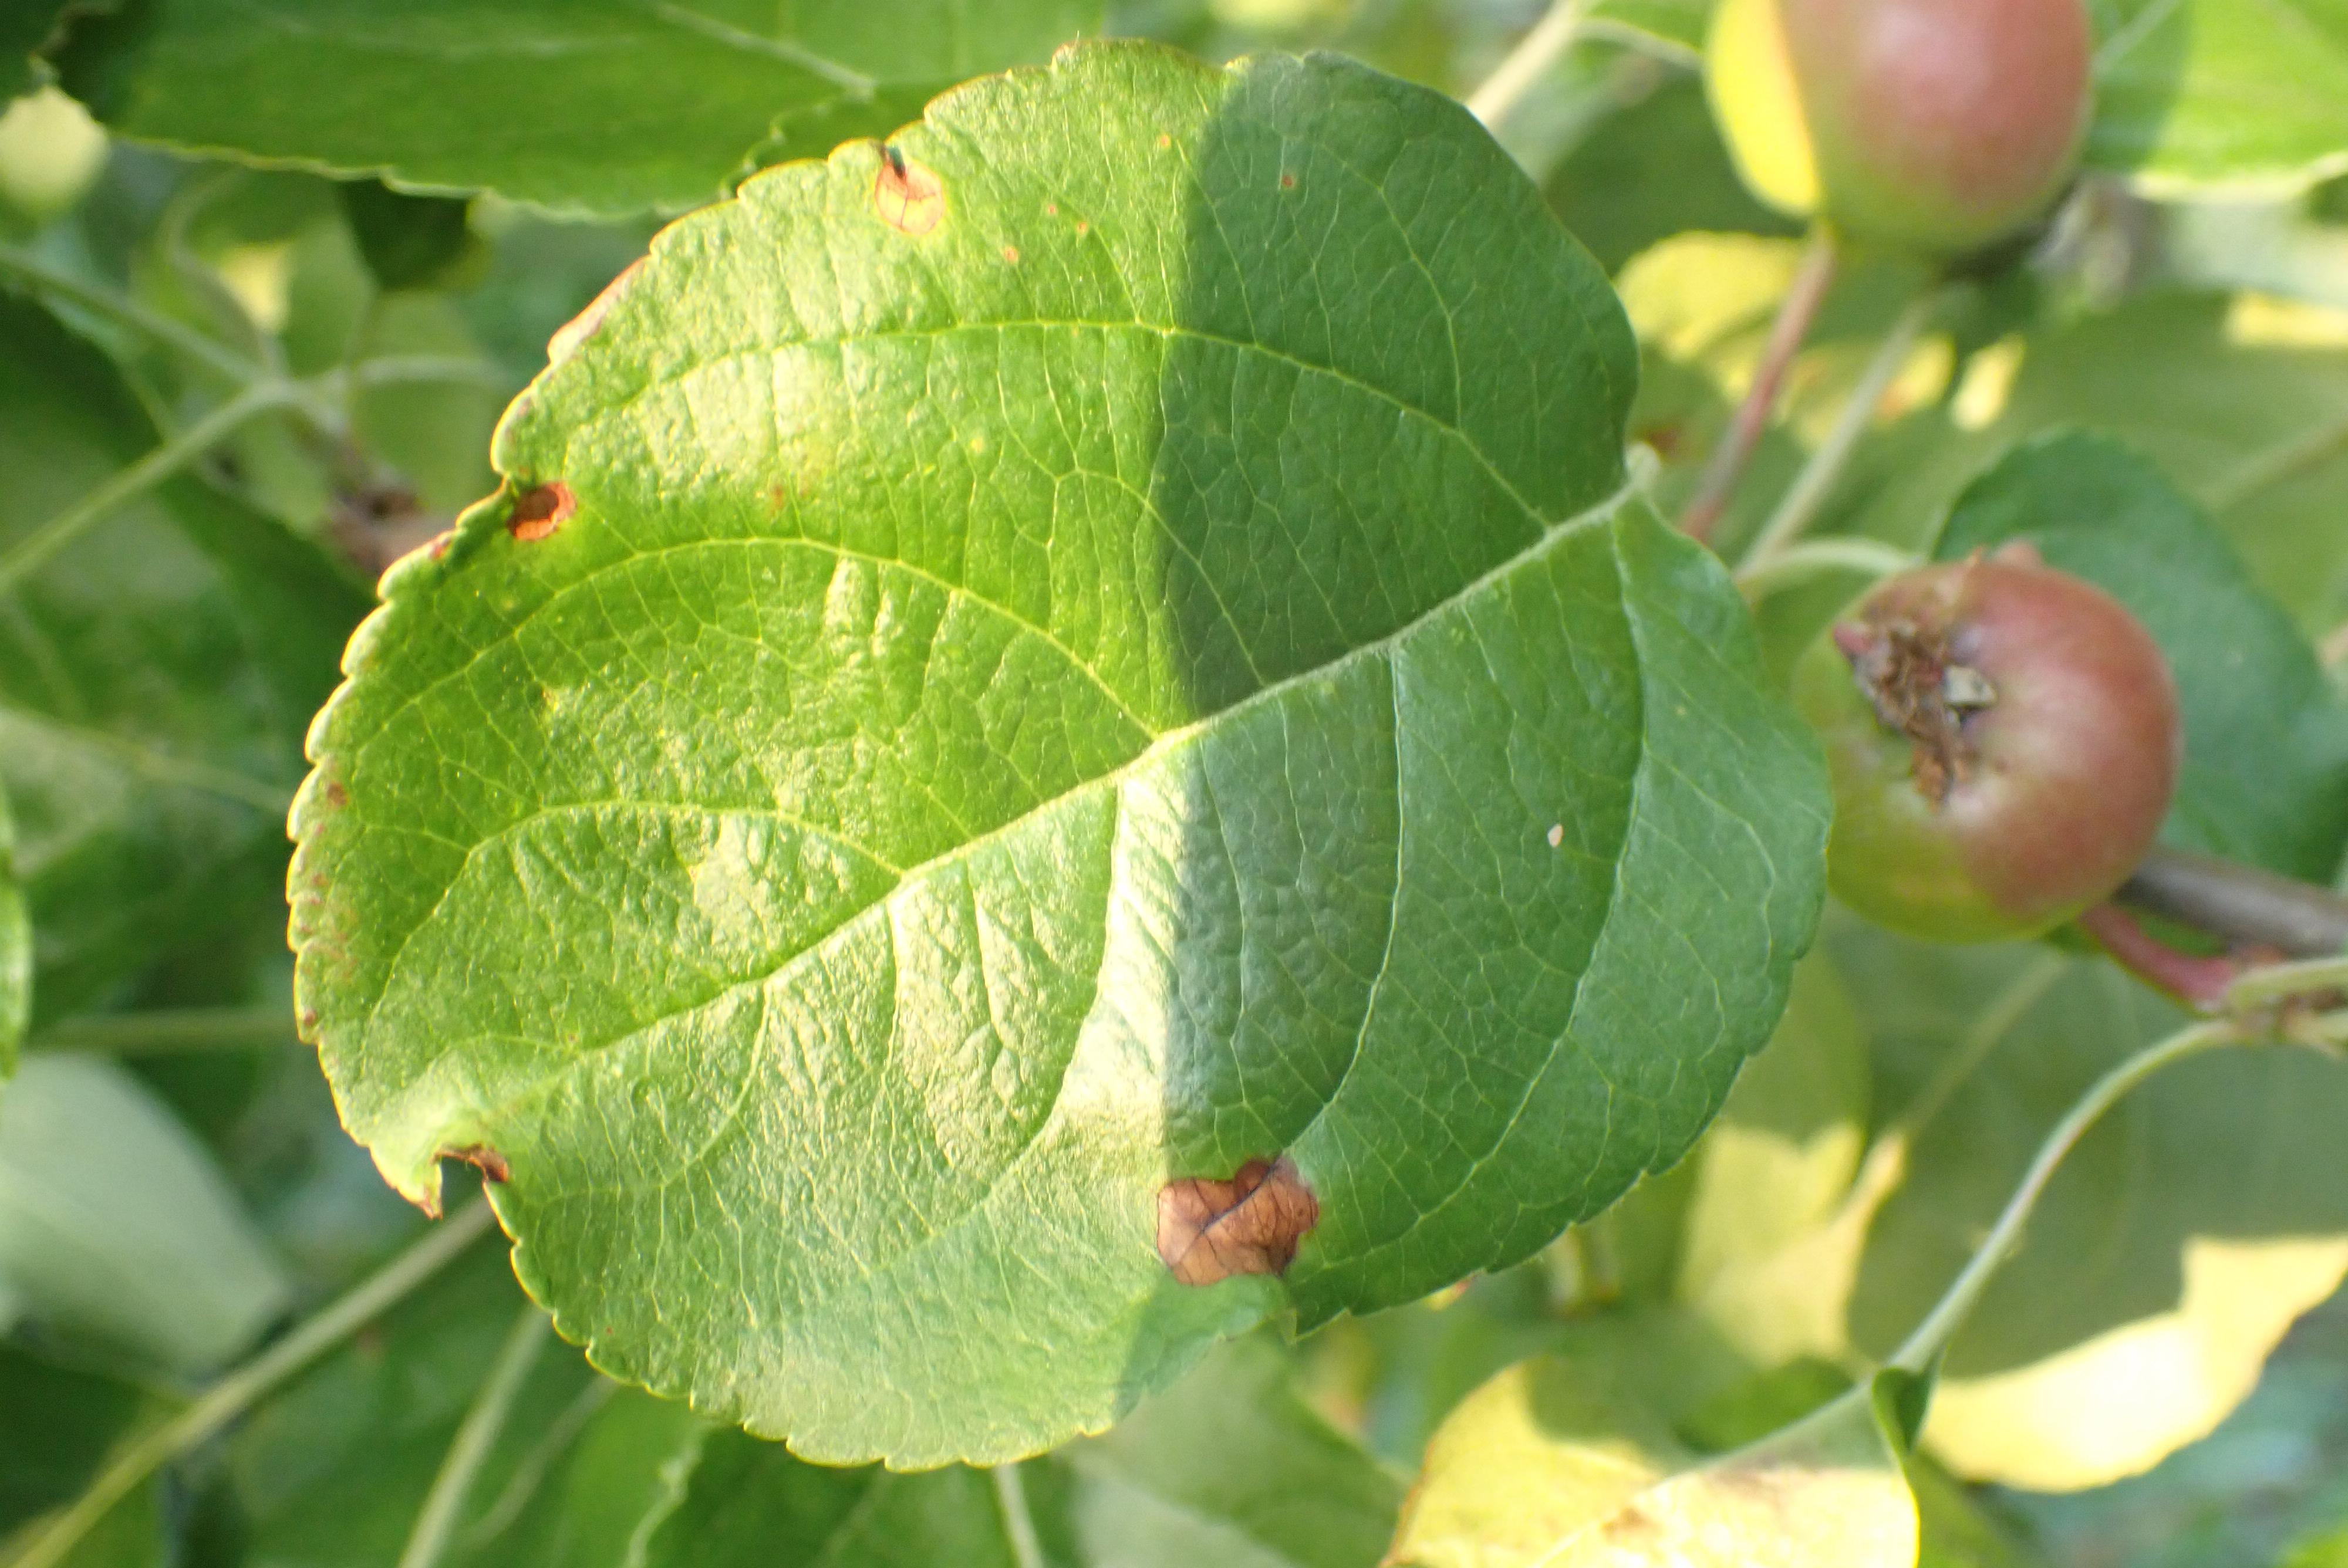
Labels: frog_eye_leaf_spot